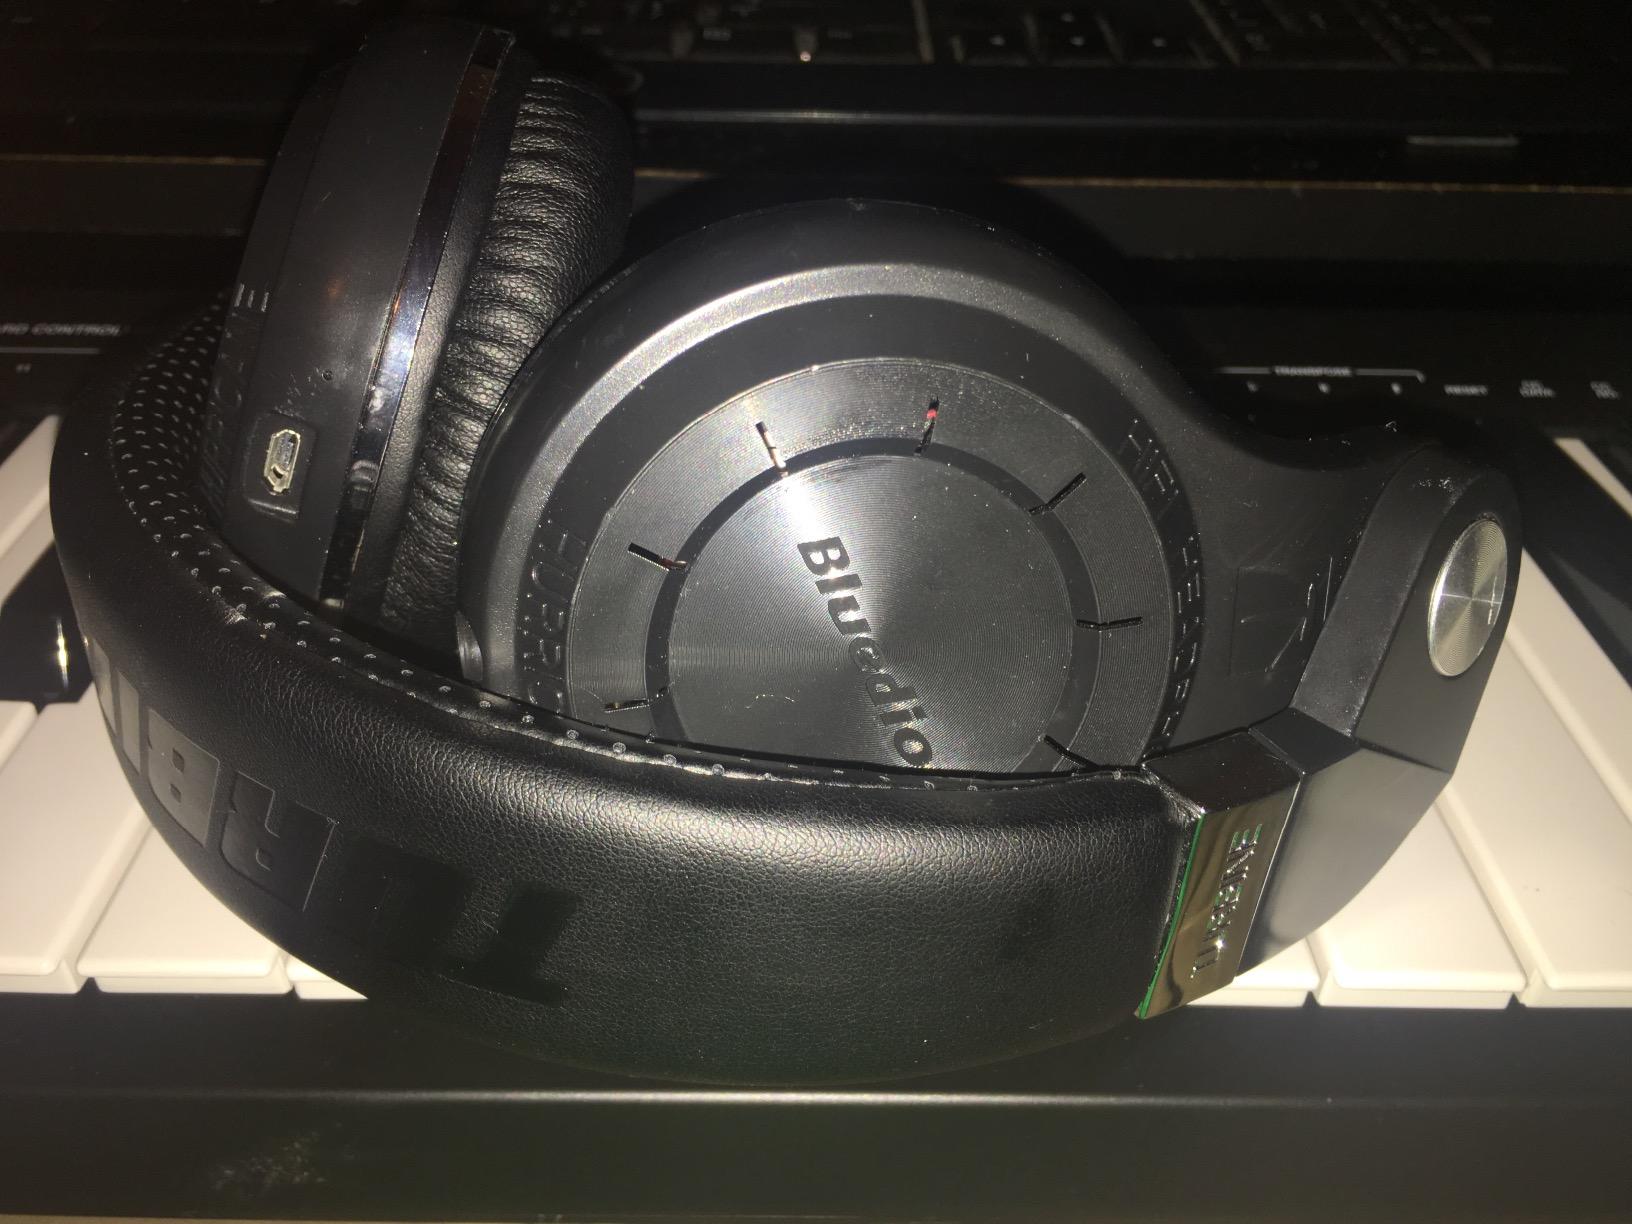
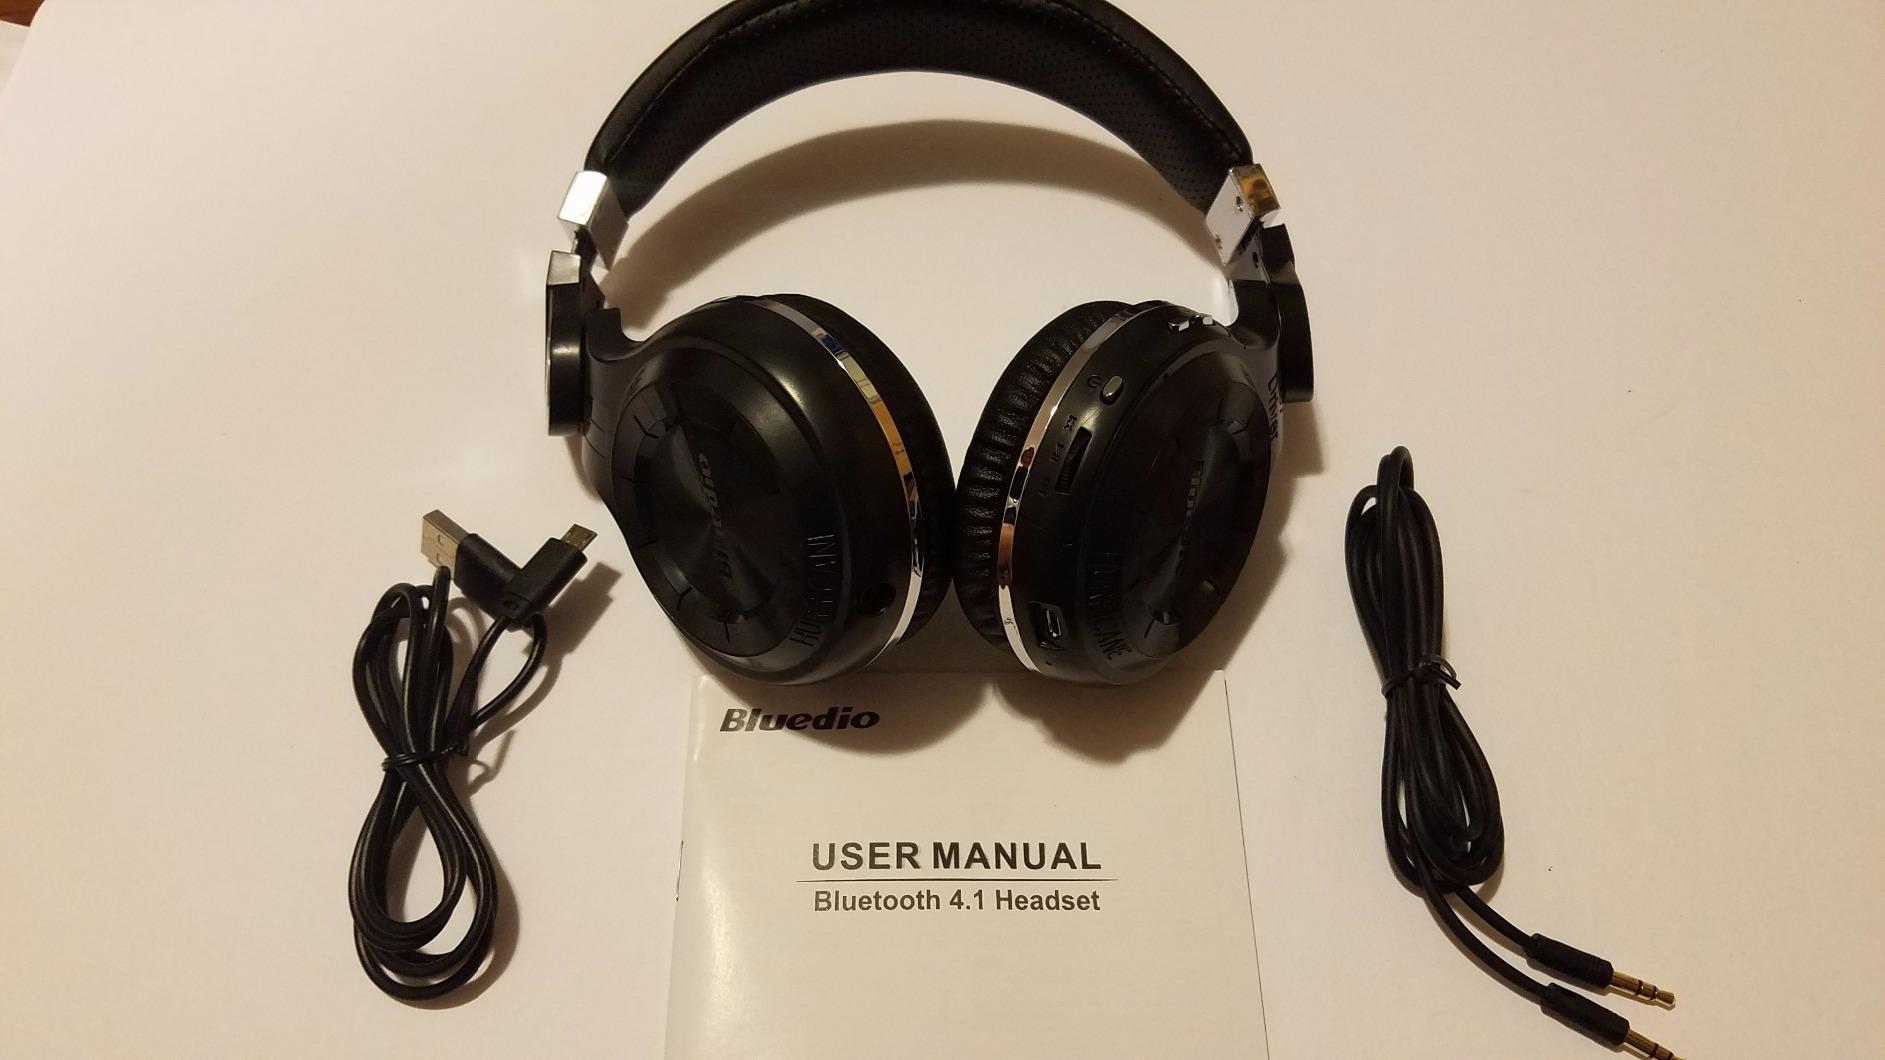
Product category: headphones
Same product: yes